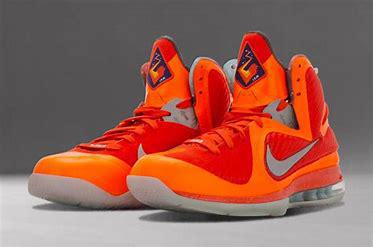
Brand: Nike
Model: Lebron 9